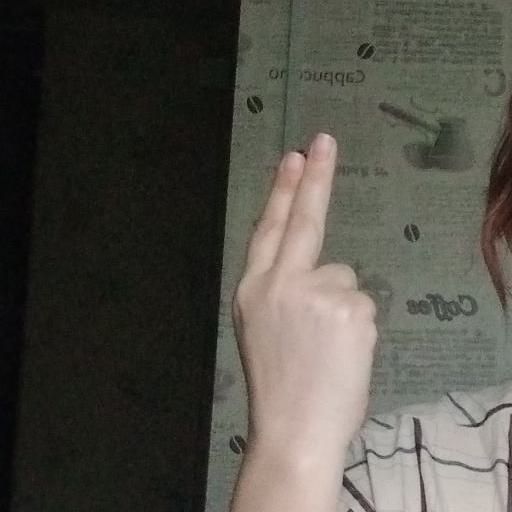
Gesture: two_up_inverted